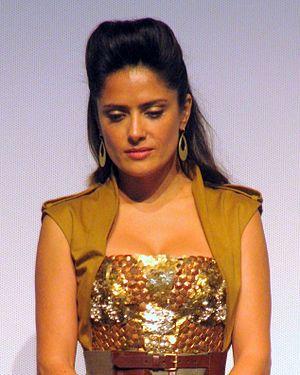
Americano est un film français réalisé par Mathieu Demy, produit par Mathieu Demy, Angeline Massonni, Arte et Agnès Varda.